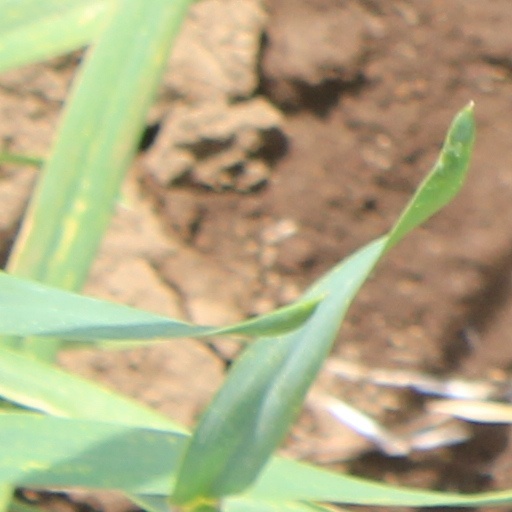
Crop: wheat